ZX Spectrum

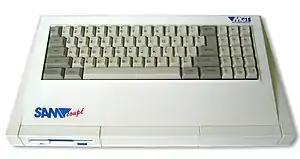
The SAM Coupé, despite being a commercial failure, is hailed as a credible successor to the ZX Spectrum.

Timex of Portugal developed and produced several branded computers, including a PAL region-compatible version of the Timex Sinclair 2068, known as the Timex Computer 2048. This variant features distinct buffers for both the ULA and the CPU, significantly enhancing compatibility with ZX Spectrum software compared to the American model. Software developed for the Portuguese-made 2048 remained fully compatible with its American counterpart, as the ROMs were left unaltered. Timex of Portugal also created a ZX Spectrum "emulator" in cartridge form. Several other upgrades were introduced, including a BASIC64 cartridge enabling it to utilise high-resolution (512x192) modes. This model saw significant success in both Portugal and Poland.